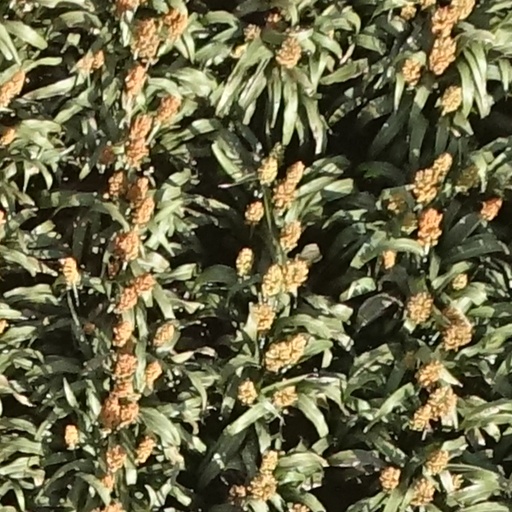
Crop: sorghum